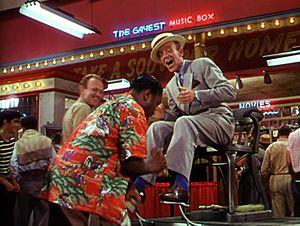
Tous en scène est un film musical américain de Vincente Minnelli, sorti en 1953.